Answer in natural language. Consider the 3D positions of the objects in the scene and not just the 2D positions in the image. Is the centerpoint of  black glossy countertop (highlighted by a blue box) at a higher height than Window (highlighted by a green box)? Choose between the following options: yes or no
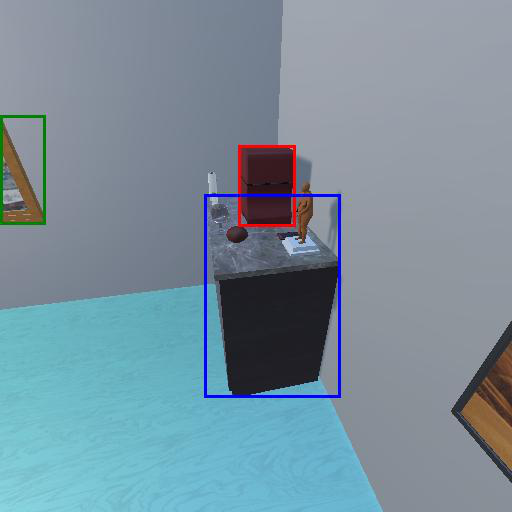
<answer>no</answer>